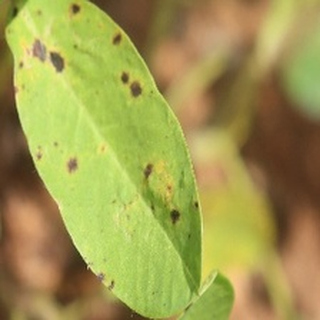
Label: groundnut_late_leaf_spot